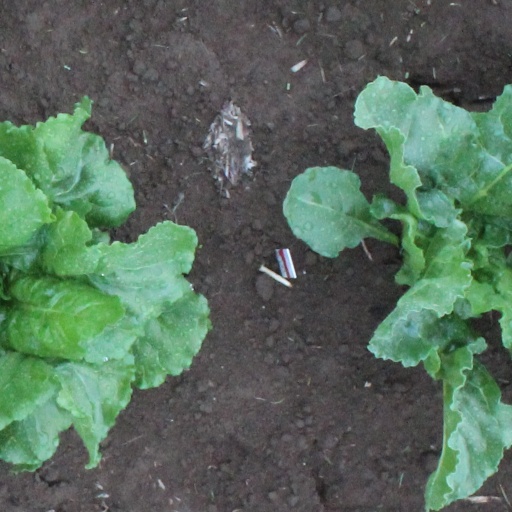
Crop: sugar beet